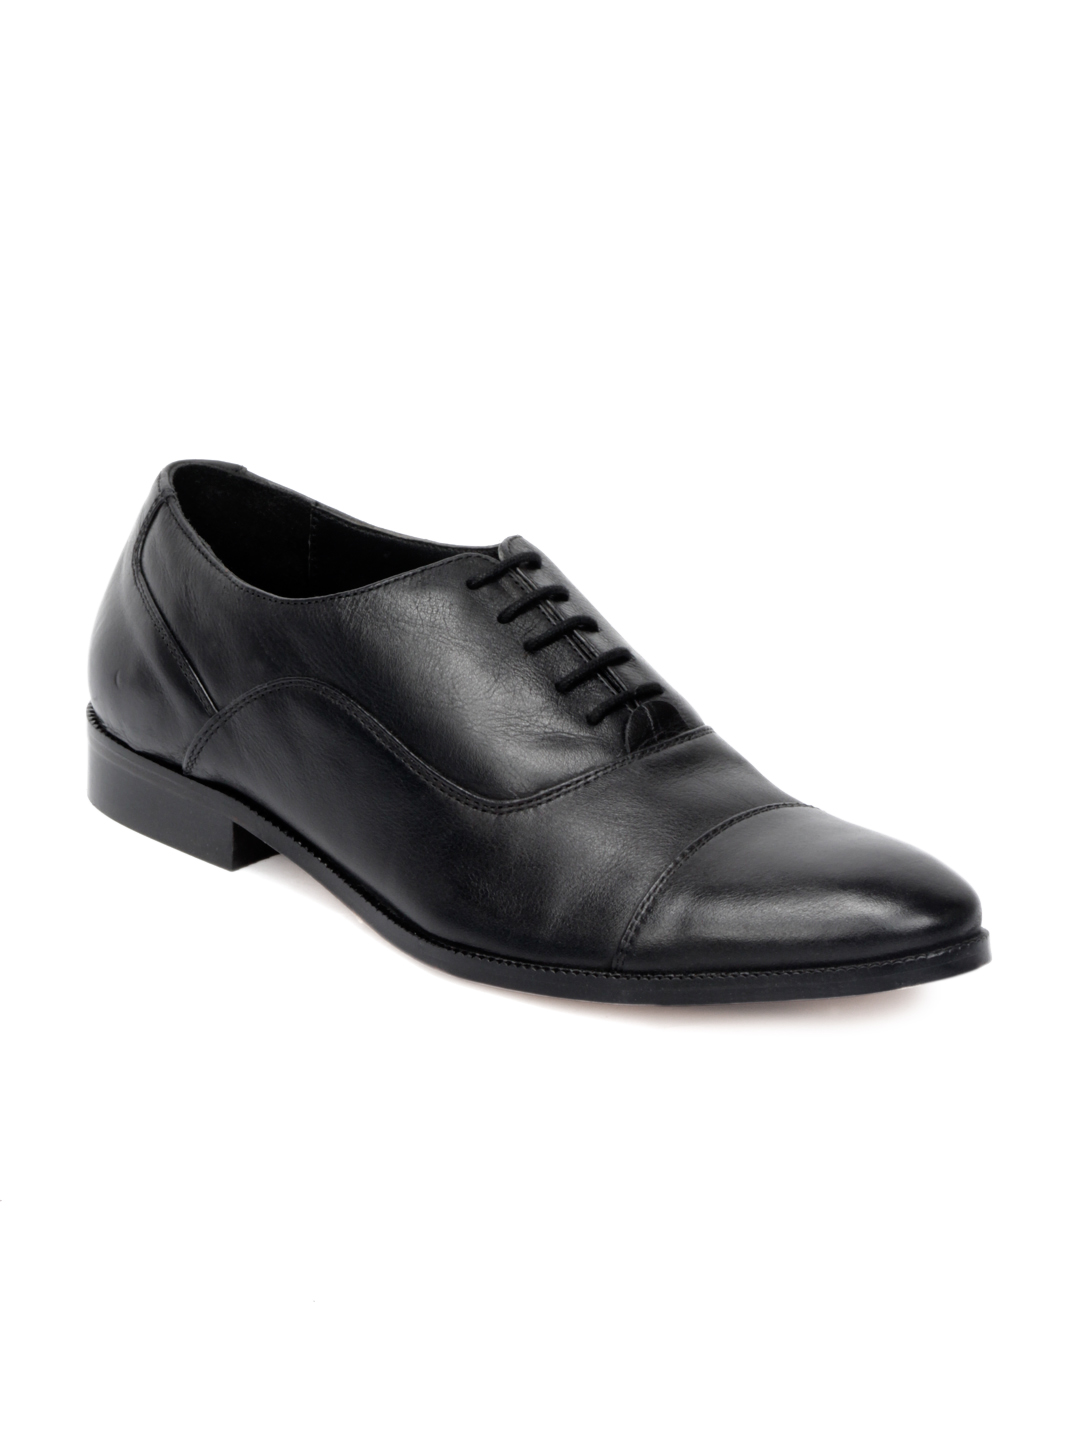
Stens by Enroute Men Black Formal Shoes
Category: Footwear / Shoes / Formal Shoes
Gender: Men
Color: Black
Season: Summer 2012
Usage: Formal